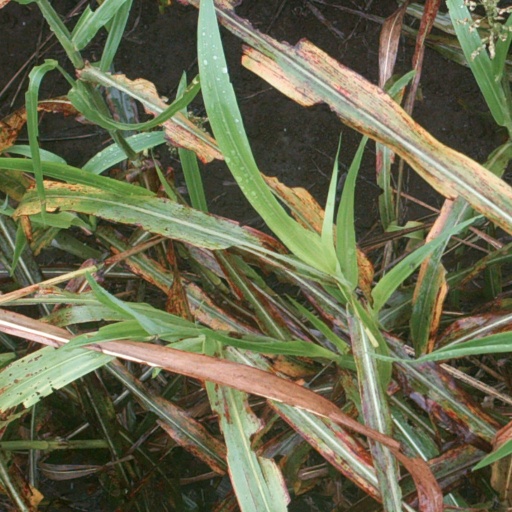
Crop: sorghum